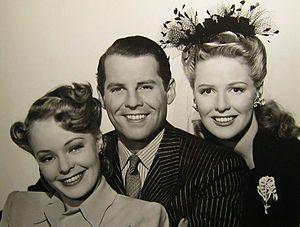
Virginia Gilmore est une actrice américaine, de son vrai nom Sherman Virginia Poole, née le 26 juillet 1919 à El Monte, morte le 28 mars 1986 à Santa Barbara.
James Ellison est un acteur américain né à Guthrie Center, Iowa le 4 mai 1910, et mort à Montecito, Californie, le 23 décembre 1993.
Janis Carter est une actrice et chanteuse américaine, de son vrai nom Janice Dremann, née à Cleveland le 10 octobre 1913, décédée à Durham le 30 juillet 1994.